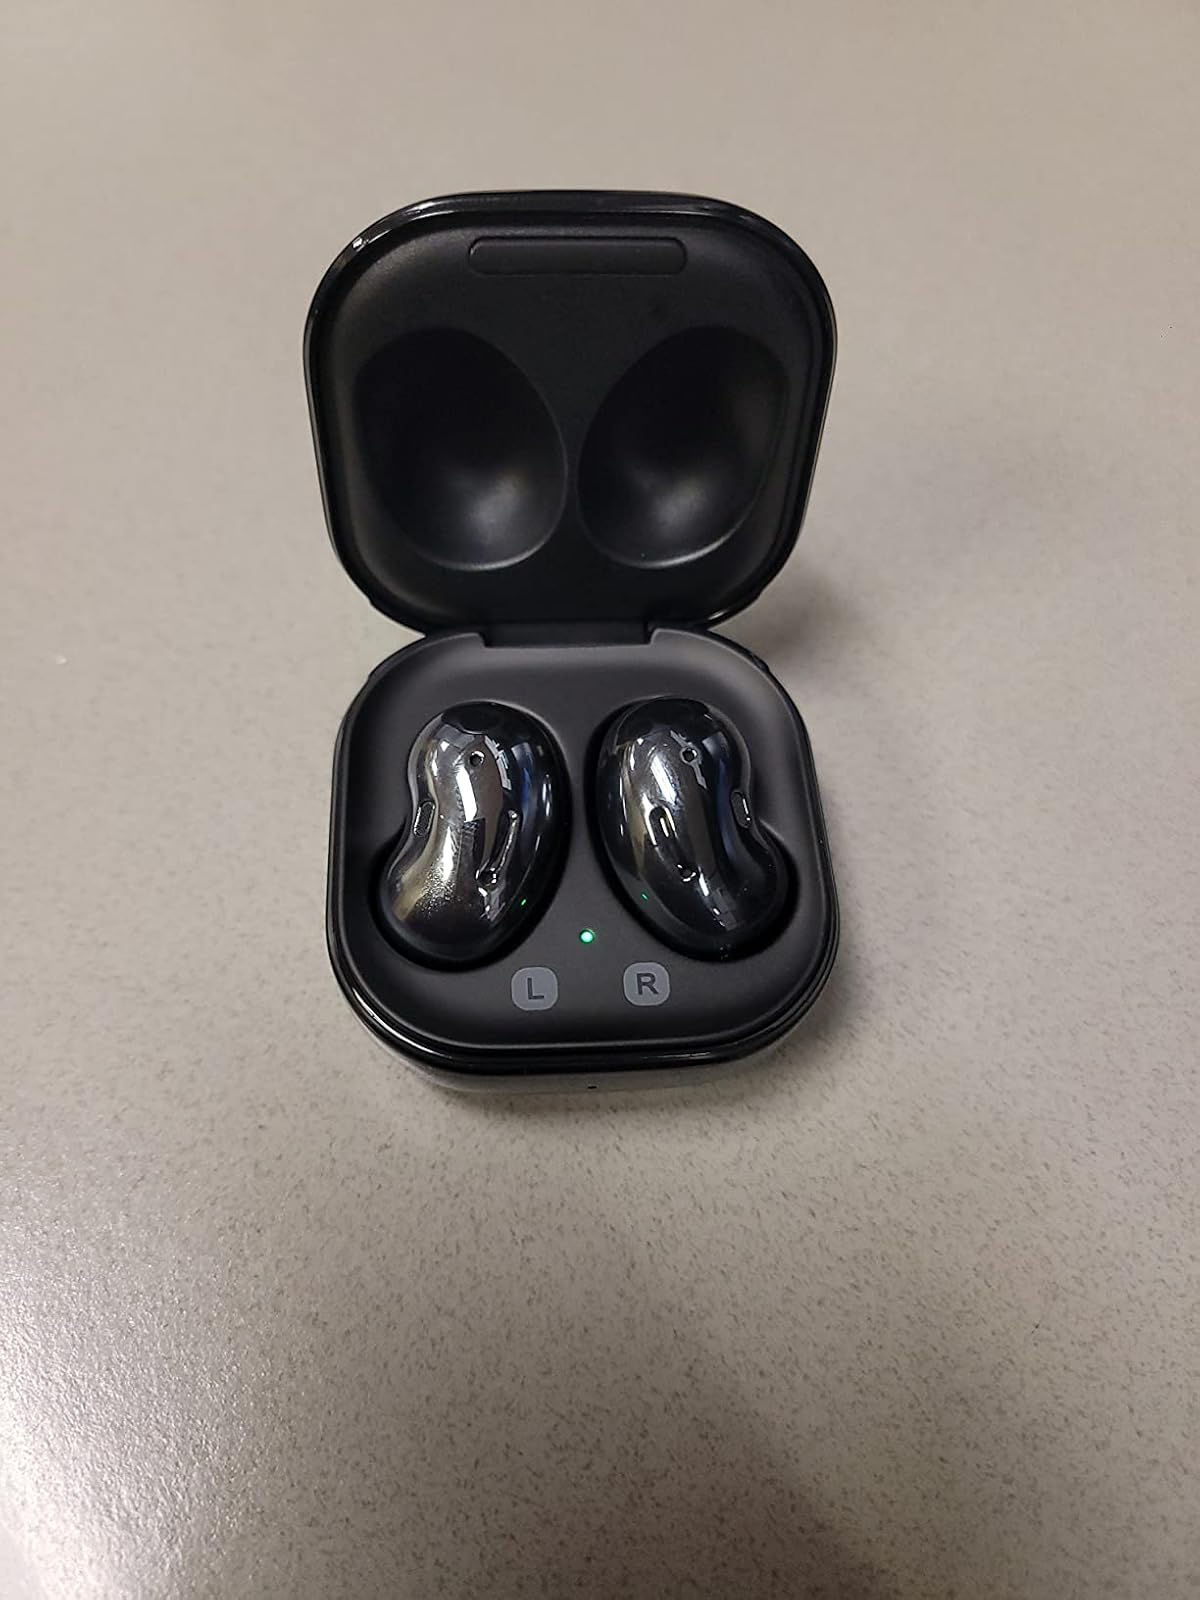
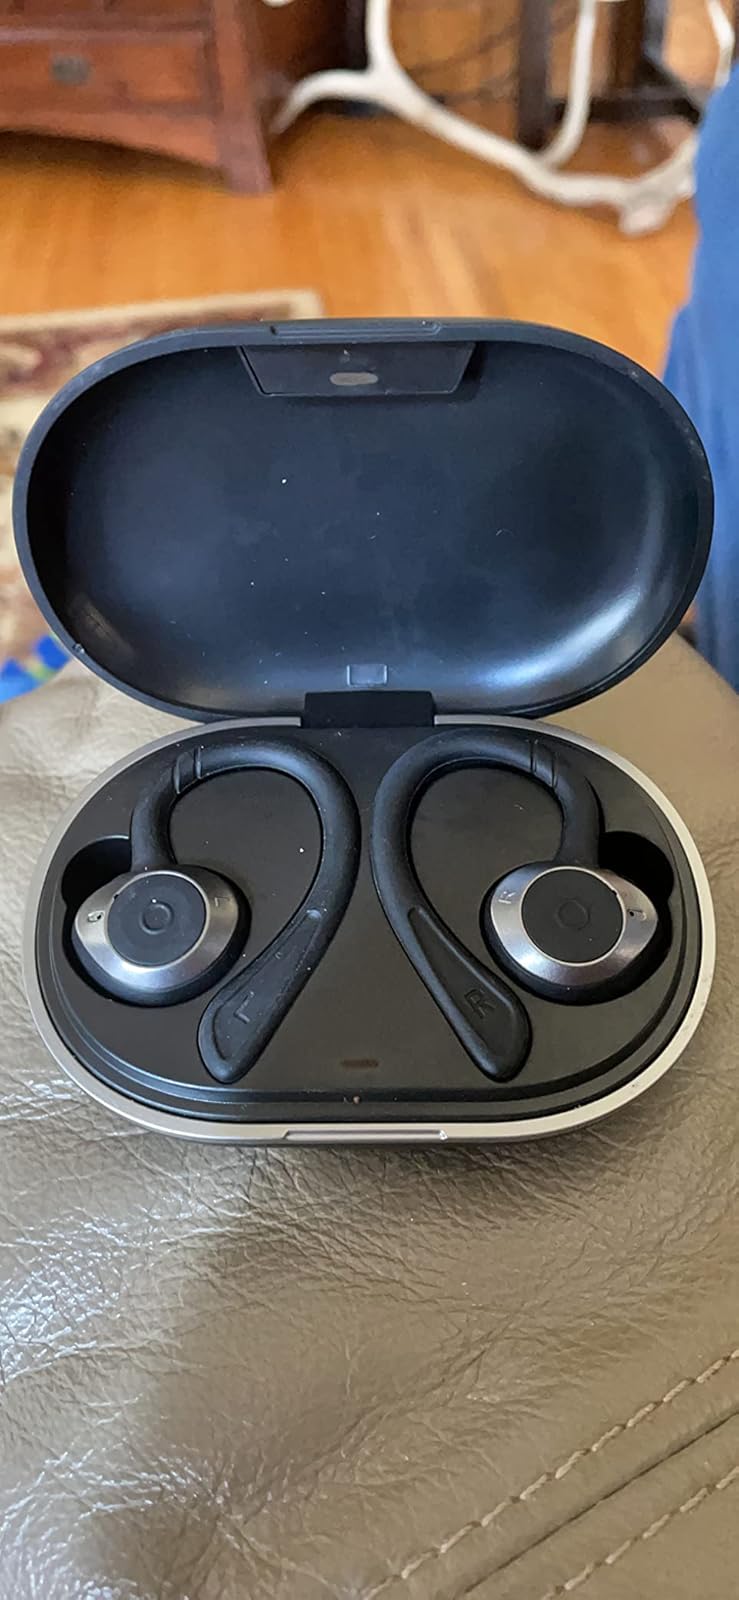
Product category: earbuds
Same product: no